Manufacturers Trust Company Building

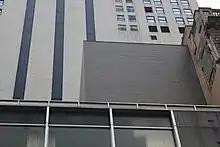
View of the penthouse, a black brick structure above the fourth story. The facade of another building can be seen behind the penthouse.

Polished black granite strips are used at the building's pedestal, as well as on the western portion of the 43rd Street elevation and the southern portion of the Fifth Avenue elevation. The granite slab at 43rd Street contains inscriptions with the names of SOM and the Fuller Company. The western section of the penthouse is clad with gray brick, while the eastern section is clad with glass. The penthouse is concealed from street level by a recessed parapet made of aluminum and glass.